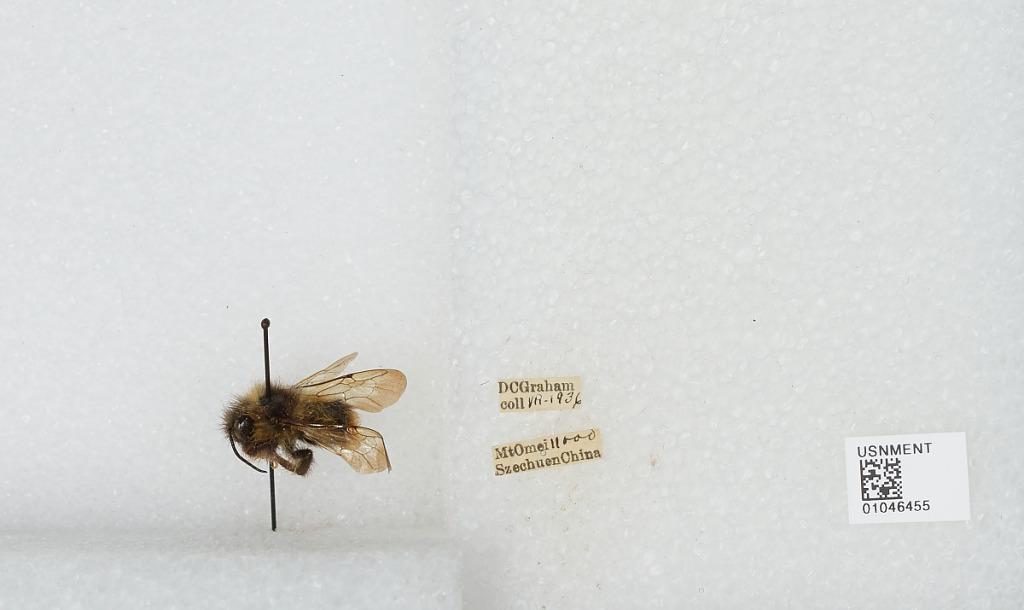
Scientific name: Bombus sp.
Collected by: D. Graham
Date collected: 1936-7-
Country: China
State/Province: Sichuan
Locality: Mount Emei